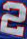
Number: 2